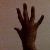
The image shows a hand gesture representing the number 5 in Indian Sign Language.